1908 Pittsburgh Panthers football team

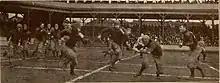
West Virginia game action

On November 7 the tenth edition of the Backyard Brawl was staged at Exposition Park in front of four thousand noisy rooters. John Shuman was back in the lineup at guard for Pitt, but halfback Banbury, center Turner and halfback Quailey were not available for action. West Virginia was healthy.